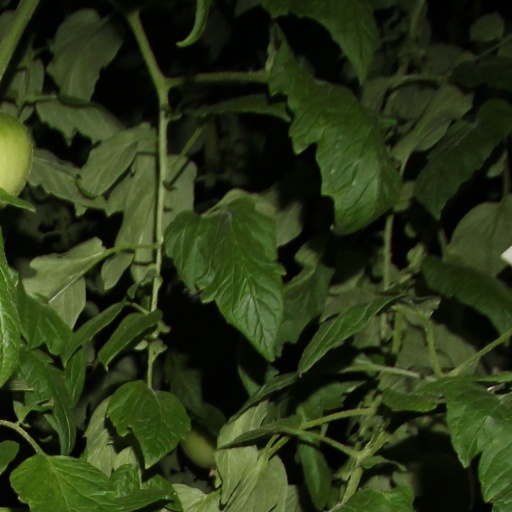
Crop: tomato